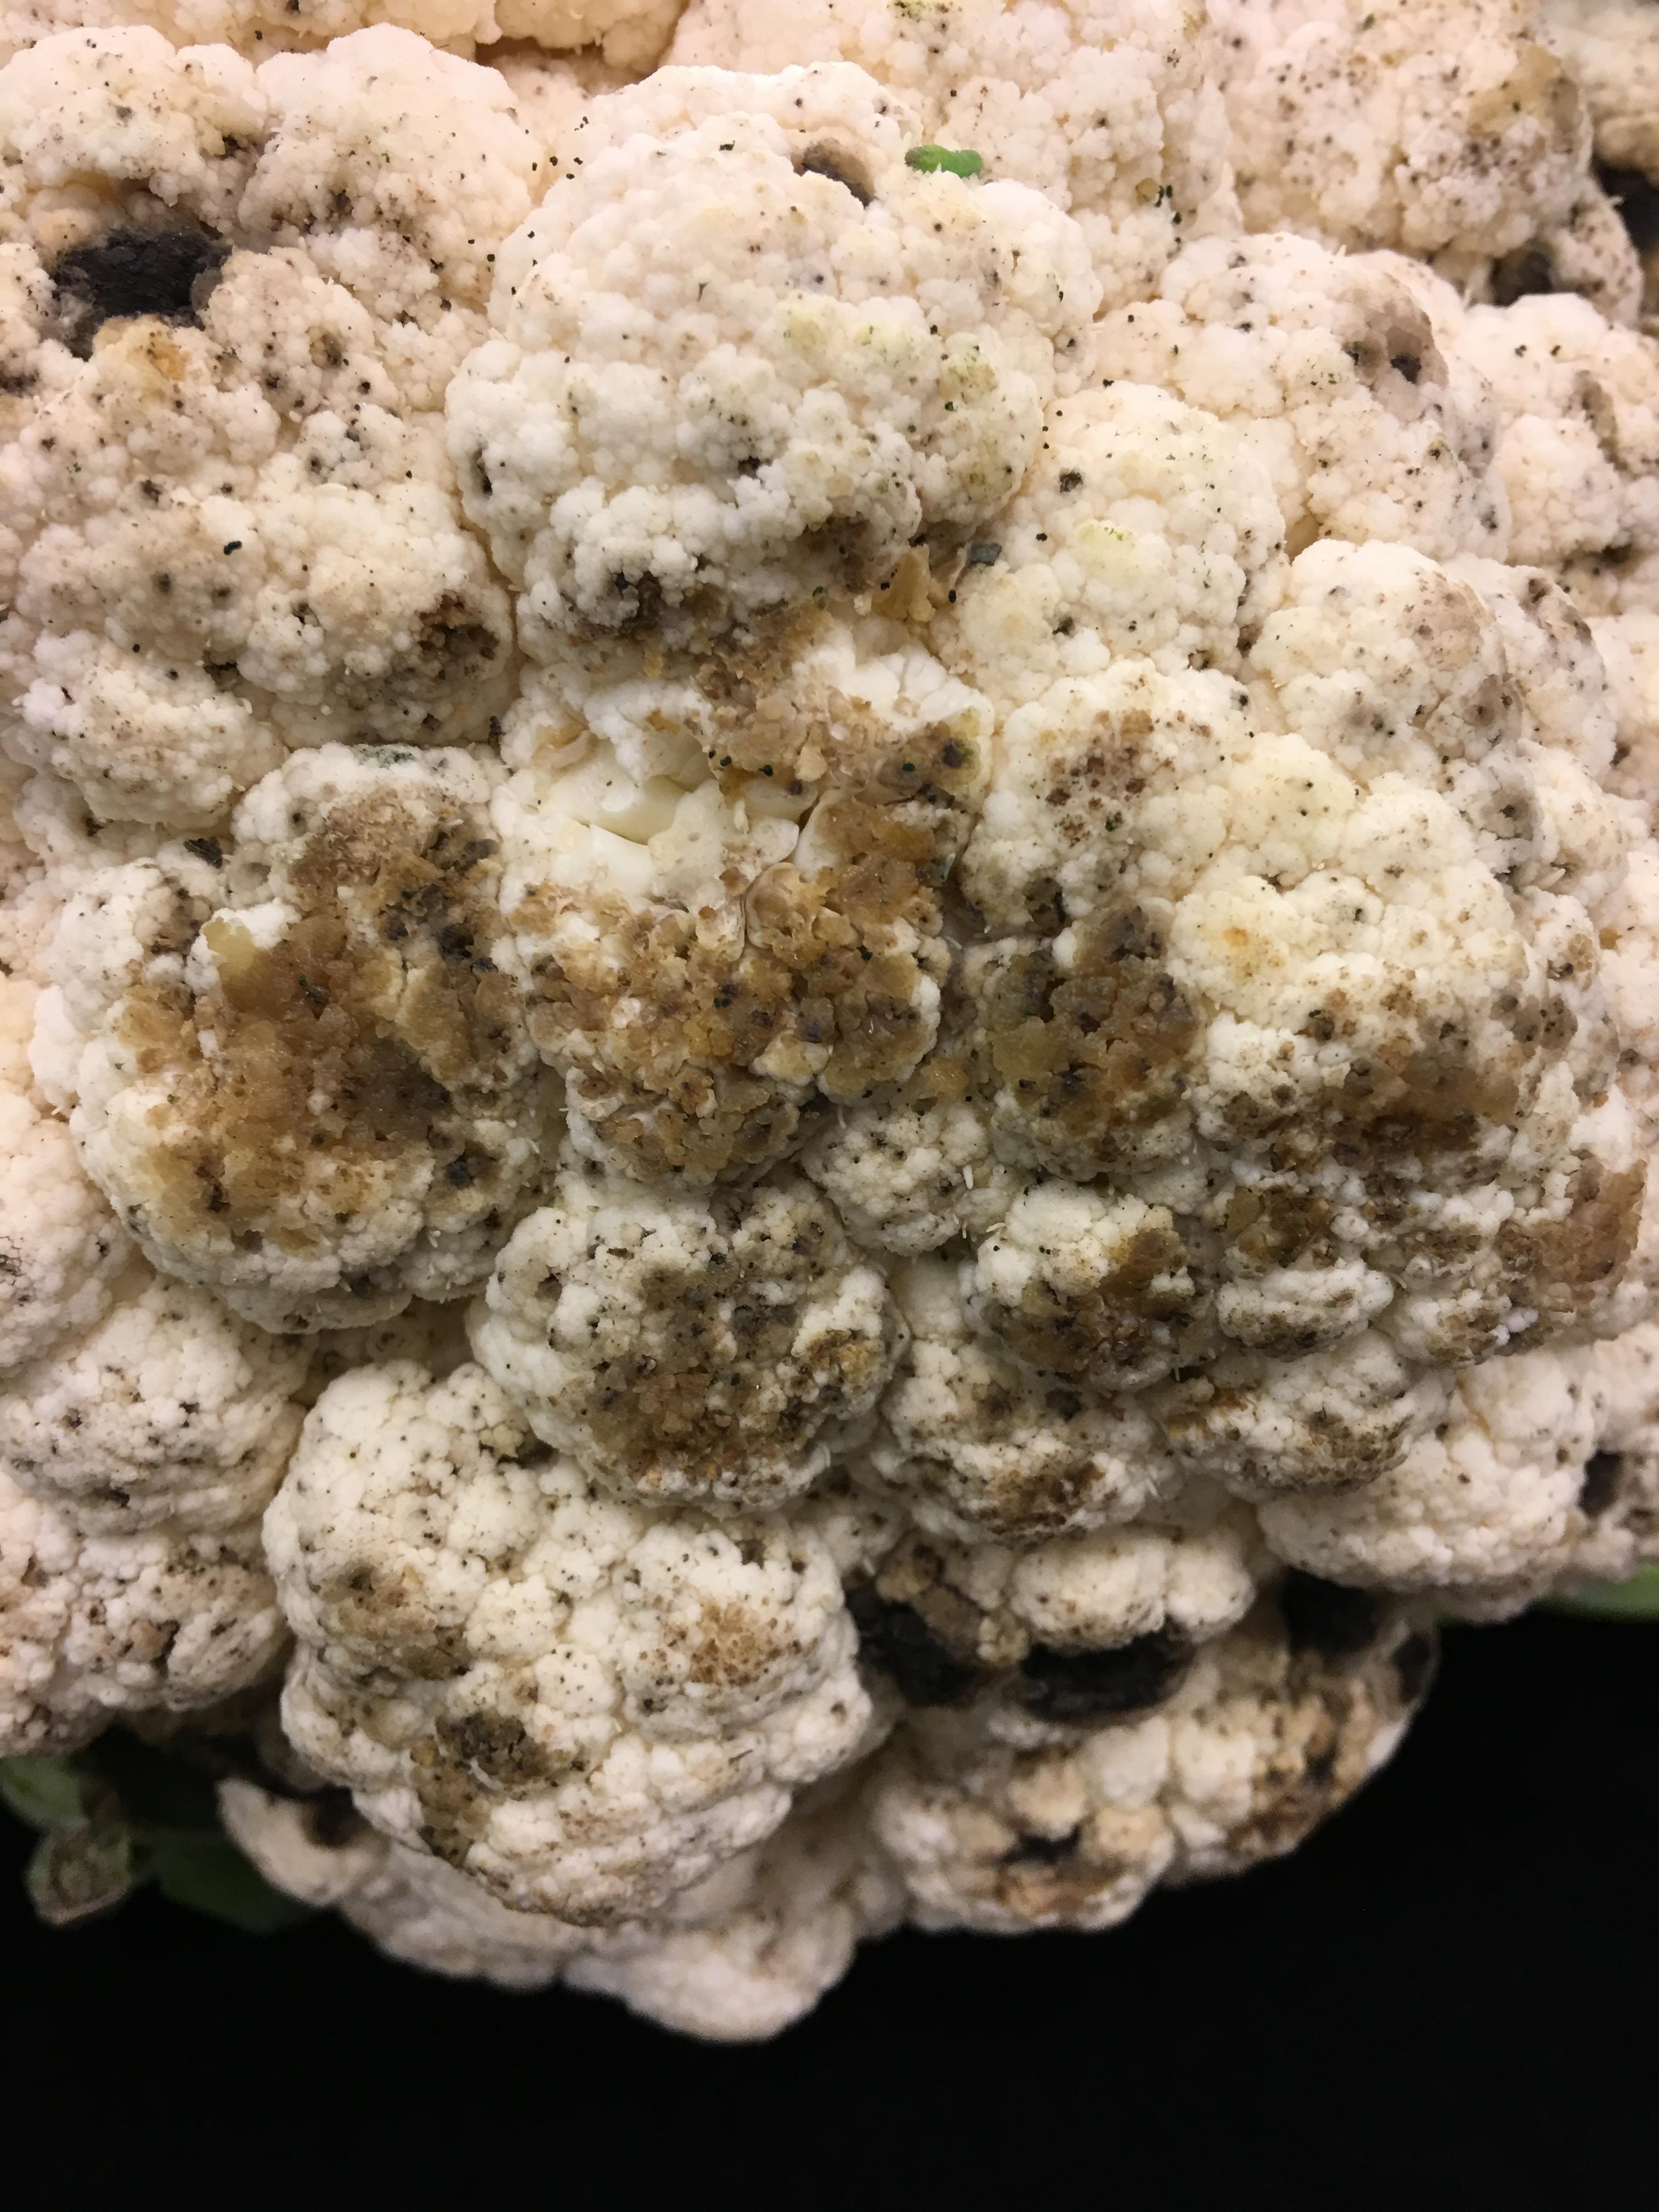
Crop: unknown
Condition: cauliflower_cauliflower_bacterial_soft_rot